Fox-Pitt Kelton Cochran Caronia Waller

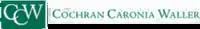
Cochran Caronia Waller logo, prior to its acquisition by Fox-Pitt, Kelton

Under management and private equity ownership, the firm acquired another investment boutique, Chicago-based Cochran Caronia Waller (CCW) in 2007. CCW was founded in 1997 as Cochran Caronia & Co by George Cochran, Leonard Caronia and John Waller and was renamed Cochran Caronia Waller in 2006. Like FPK, it specialised in financial services, focusing on the property-casualty, life and health sectors. Among the notable transactions in which the firm was involved, FPK, and its co-owner J. Christopher Flowers, advised Bank of America on its acquisition of Merrill Lynch in 2008.